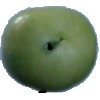
Label: Tomato not Ripened 1